Maupoleum

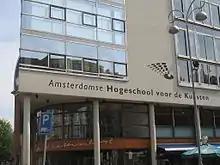
The Amsterdam School of the Arts is housed in the new building

Though there were some efforts to preserve the Maupoleum as an example of 1960s architecture, the building was demolished in 1994, to the relief of many. The work was done by Utrecht company Van Vliet, and generated 11,000 tons of rubble and 700 tons of refuse. The basements were left intact, and on top of that two separate buildings were built: a Teun Koolhaas-designed building for the Amsterdam School of the Arts and an office building housing Municipal offices, and on the ground floor a supermarket Albert Heijn. The brick buildings have shops and cafes on the ground floor, partly behind a shopping arcade. The Maupoleum was criticized for its size and dead plinth, the new buildings - although constructed on the same building lines, have escaped such criticism: * it's two buildings instead of one huge building; * their size and style are much more aligned with the surrounding buildings, they are more 'human'; * the existing street under the Maupoleum is now in between the two buildings, it has literally been uncovered; * the plinth and arcade have become part of streetlife.